George Barrington

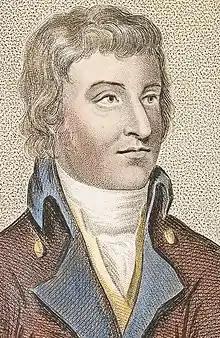

George Barrington (14 May 1755 – 27 December 1804) (real name Walden) was an Irish pickpocket, popular London socialite, Australian pioneer (following his transportation to Botany Bay), and author. His escapades, arrests, and trials were widely chronicled in the London press of his day. For over a century following his death, and still perhaps today, he was most celebrated for the couplet “True patriots all; for be it understood, We left our country for our country’s good”. The attribution of the line to Barrington is considered apocryphal since the 1911 discovery by Sydney book collector Alfred Lee of the 1802 book in which the line first appeared.